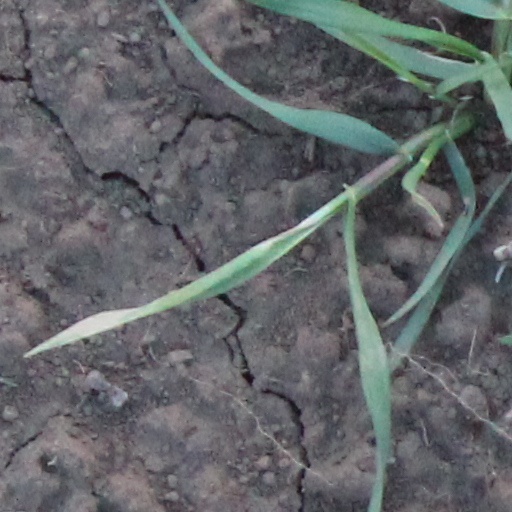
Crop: wheat